Everhard Jabach

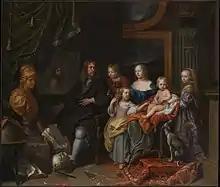
Jabach and his family, c. 1660, by Charles LeBrun

Everhard or Eberhard Jabach (10 July 1618 – 9 March 1695) was a French businessman, art collector, and director of the French East India Company. He was born in Cologne in the Holy Roman Empire but later naturalised as a French subject.